Bushnell University

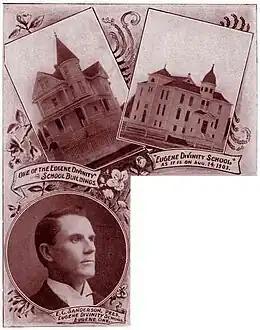
Photo of Bushnell University (then Eugene Divinity School) and its founder, 1903

The school was founded as a divinity school in 1895 by Christian Church preacher and educator Eugene Claremont Sanderson as the Eugene Divinity School (EDS). Sanderson envisioned a school at which students would study the Bible and principles of Christian ministry under Eugene Divinity School's faculty, but take other subjects on the neighboring campus, a model he also attempted to set up at Manhattan Christian College, located near Kansas State University. The Eugene Divinity School and its successive institutions maintained this arrangement with the University of Oregon until 1995, when it was discontinued.